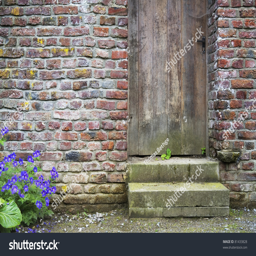
old brick wall with an old door and flowers in an ancient garden